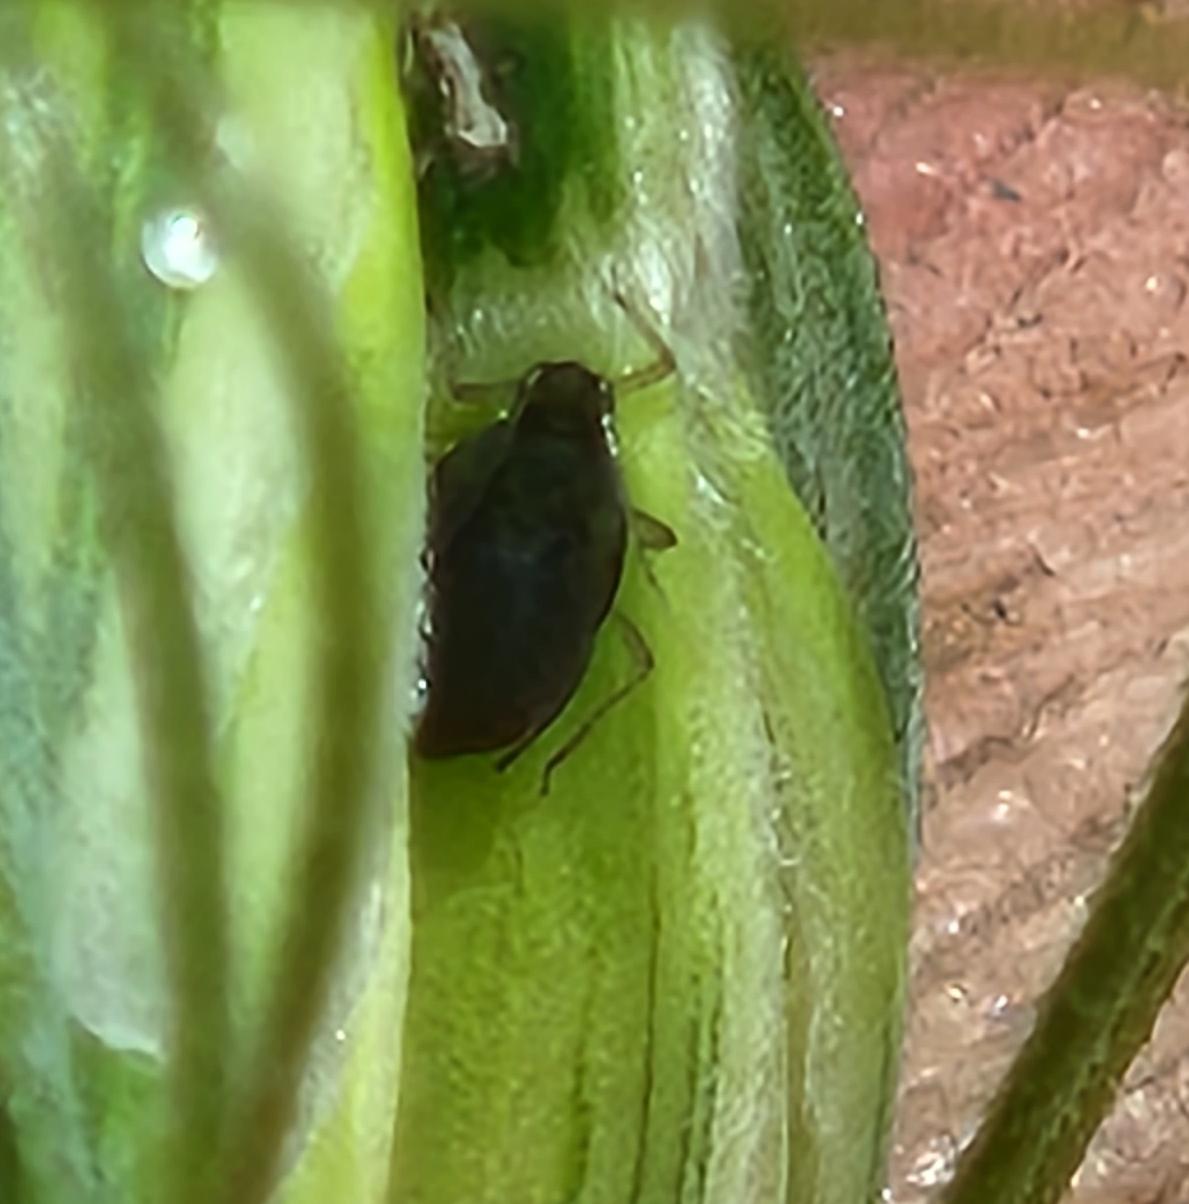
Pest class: bird_cherry_oat_aphid